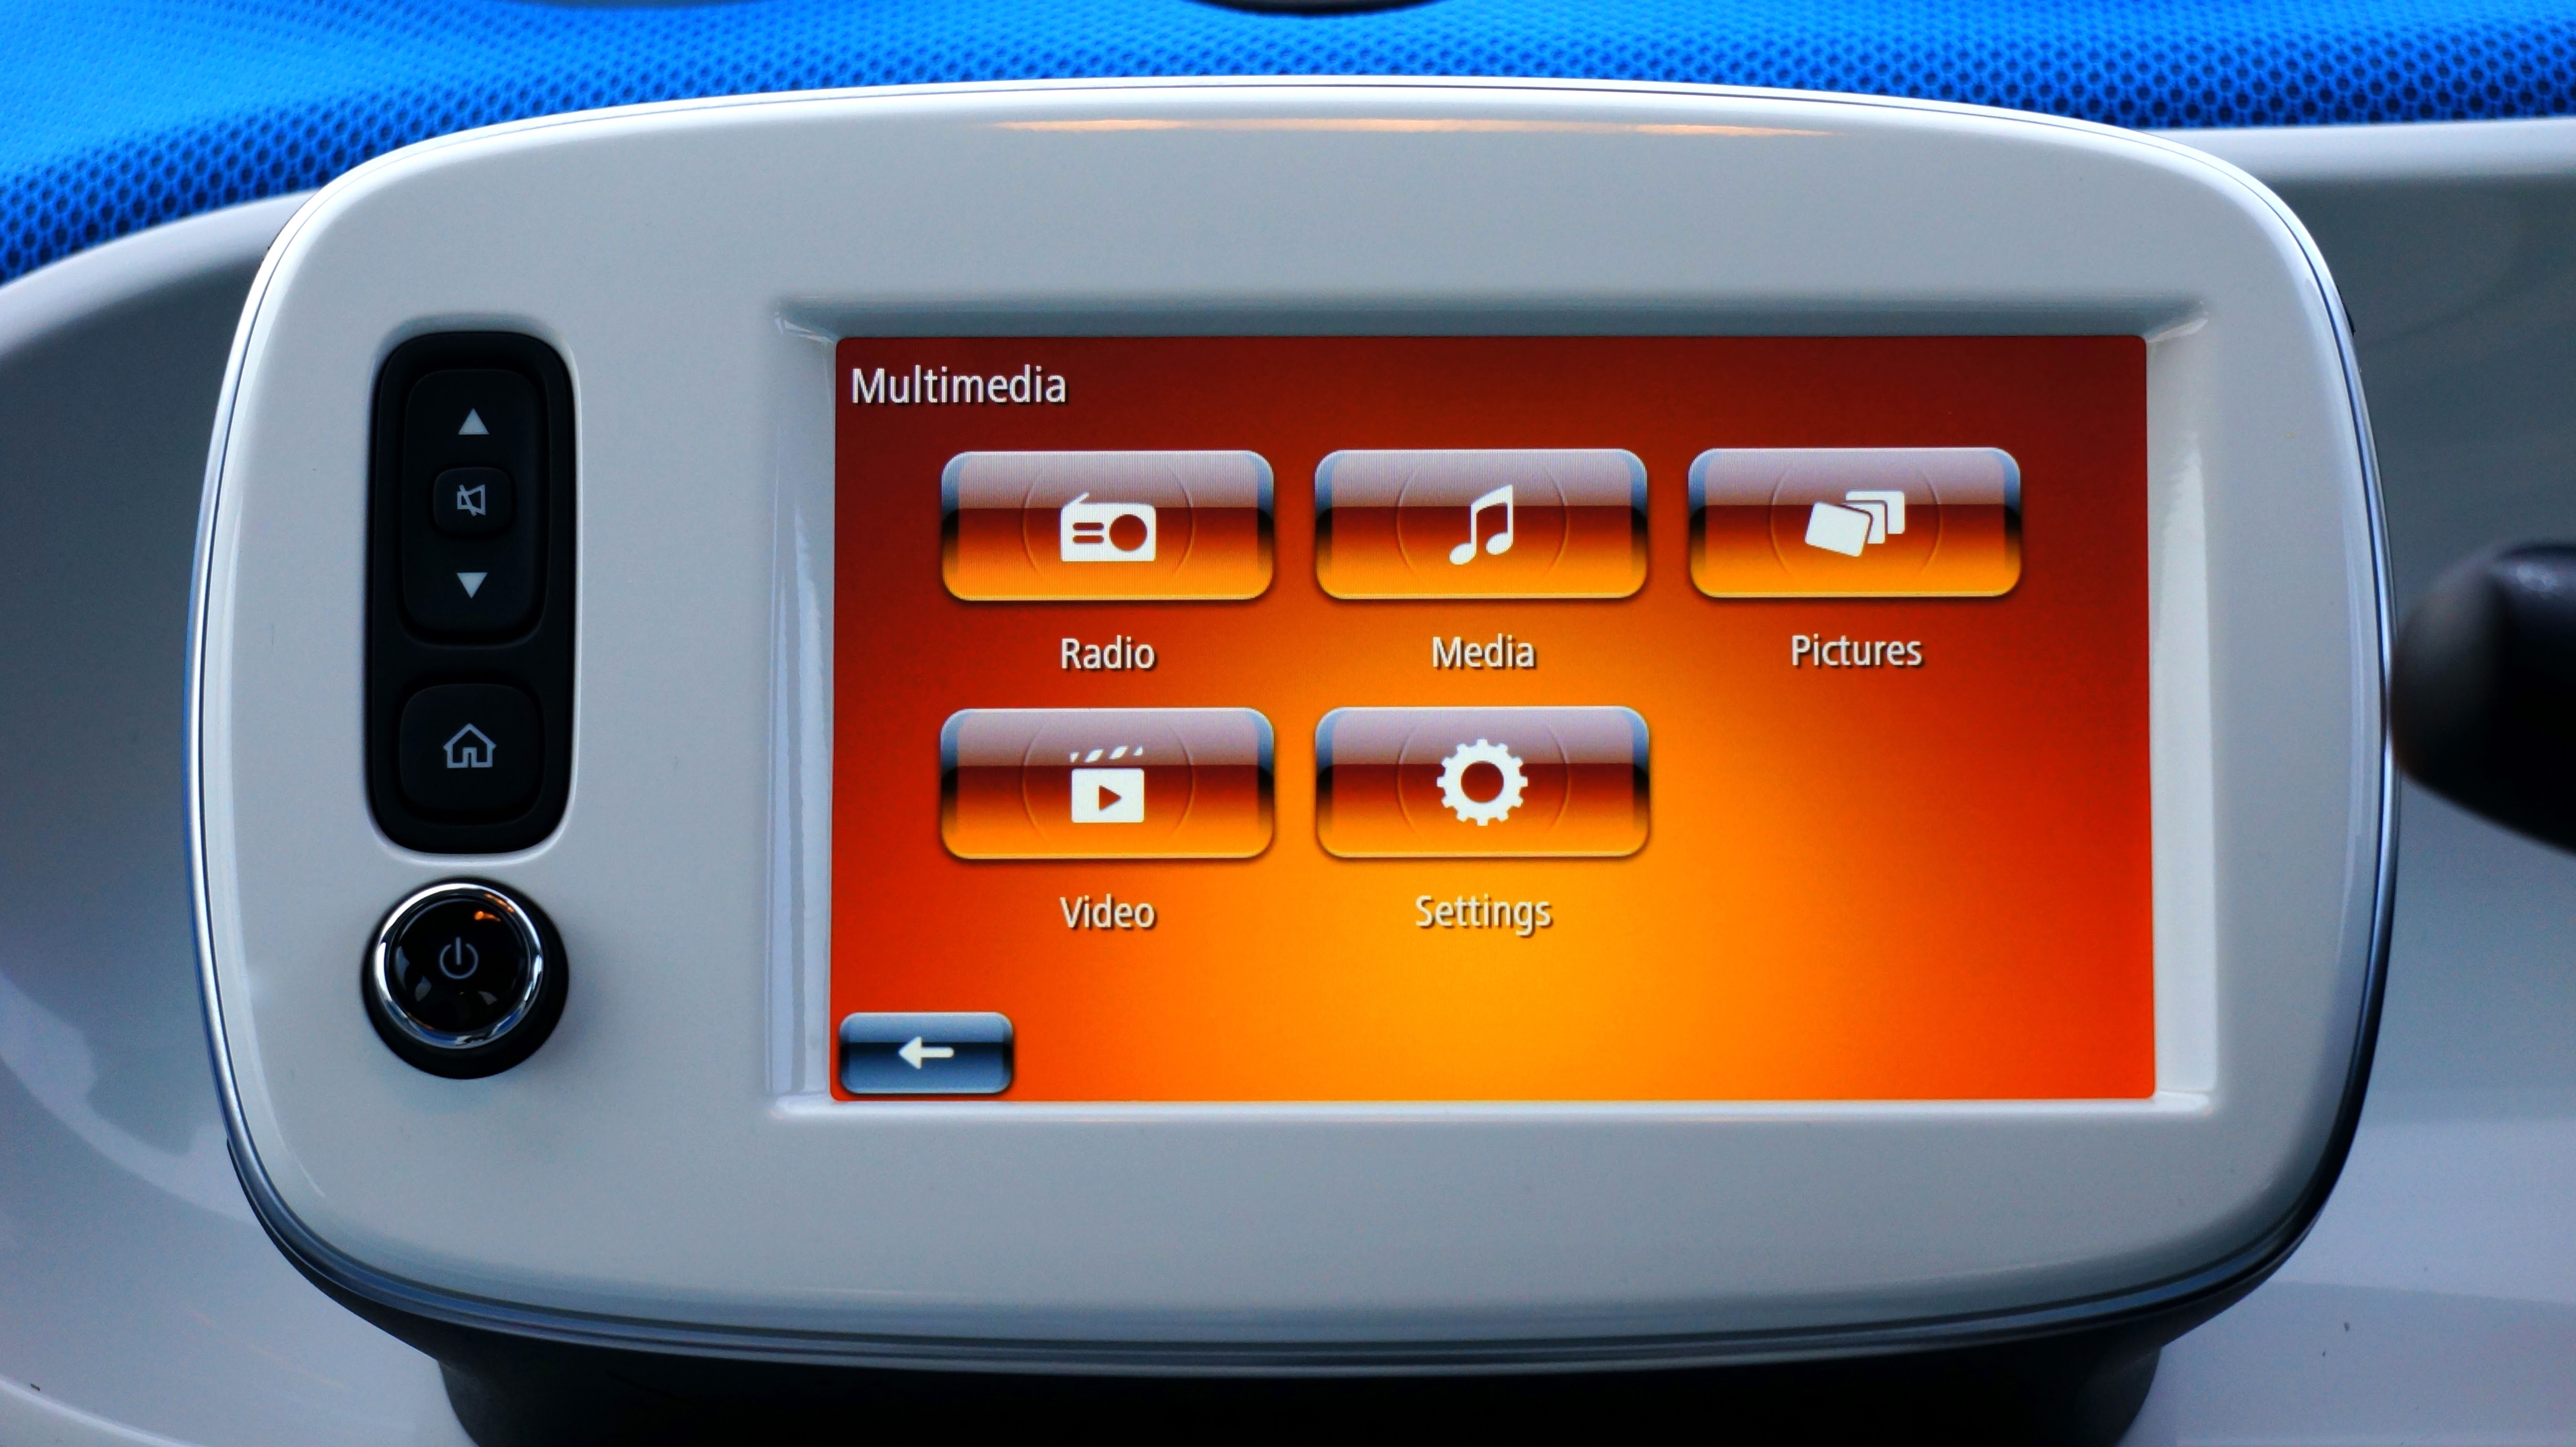
car, automobile, interior, transport, vehicle, equipment, steering wheel, dashboard, odometer, modern, modern interior, dial, automotive, cockpit, car interior, product, luxury, design, sedan, control, navigation, style, multimedia, smart, city car, car dashboard, smart car, automobile make, automotive exterior